Burchard of Basle

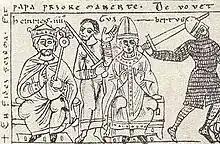
Contemporary illustration of the imperial crowning of Henry IV, Holy Roman Emperor (left), by Antipope Clement III (middle-right). Between them stands the Imperial Swordbearer Count Palatine Hermann II of Lotharingia. Picture from the chronicle of Otto of Freising, Codex Jenensis Bose (1157).

During the civil war that began in 1077 between Henry and his rival Duke Rudolf of Rheinfelden—who was raised to the throne by many princes—Burchard sided with Henry and fought in the king's interests repeatedly, both against Rudolf and his supporter Berthold of Zahringen. In 1078 Burchard and Henry suffered a crushing defeat; Burchard had to flee rapidly to save his life. However, the fortunes of war turned; Burchard and his partisans ravaged the country of Alemannia or Suabia—the home of Rudolf and Berthold—and many cruelties were committed. Churches, sanctuaries and perhaps monasteries were destroyed by the soldiery. This helped Henry's cause and weakened that of Rudolf, who was defeated and killed in 1080. Henry rewarded Burchard for his services with grants of land. It is not certain whether Burchard was present in the synod held at Brixen in Tyrol in June 1080 where the partisans of Henry again deposed Gregory VII and elected in his stead Wibert, Archbishop of Ravenna. Burchard was certainly with Henry when the king took possession of Rome on 21 March 1084. Burchard assisted at the installation of the antipope Clement III (1084–1100) on 24 March and at the imperial coronation of Henry on 31 March. Shortly afterwards Burchard returned to Germany with Henry.